Castres

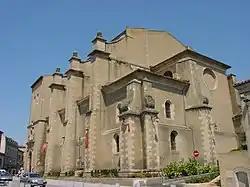
Cathedral of Saint Benoît in Castres

Around 1560, the majority of the population of Castres converted to Protestantism. In the wars of the latter part of the 16th century the inhabitants sided with the Protestant party, fortified the town, and established an independent republic. Castres was one of the largest Protestant strongholds in southern France, along with Montauban and La Rochelle. Henry of Navarre, leader of the Protestant party, who later became King Henry IV of France, stayed in Castres in 1585. The Protestants of Castres were brought to terms, however, by King Louis XIII in 1629, and Richelieu came himself to Castres to have its fortifications dismantled. Nonetheless, after these religious wars, the town, now in peace, enjoyed a period of rapid expansion. Business and traditional commercial activities revived, in particular fur and leather-dressing, tanning, and above all wool trade. Culture flourished anew, with the founding of the Academy of Castres in 1648. Castres was turned by the Catholic Church into an active center of Counter-Reformation, with the establishments of several convents in town, and the building of the Palace of the Bishops of Castres by Monsignor Tubœuf, still the most famous monument in town today, completed in 1673.